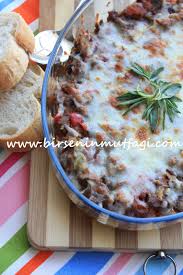
Yemek: et_sote